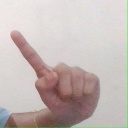
अक्षर: ए